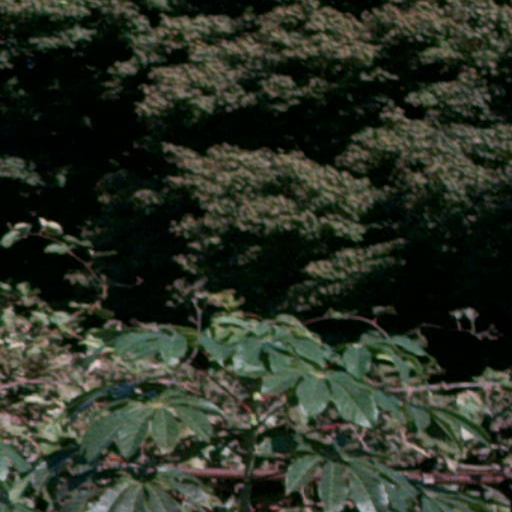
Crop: cassava